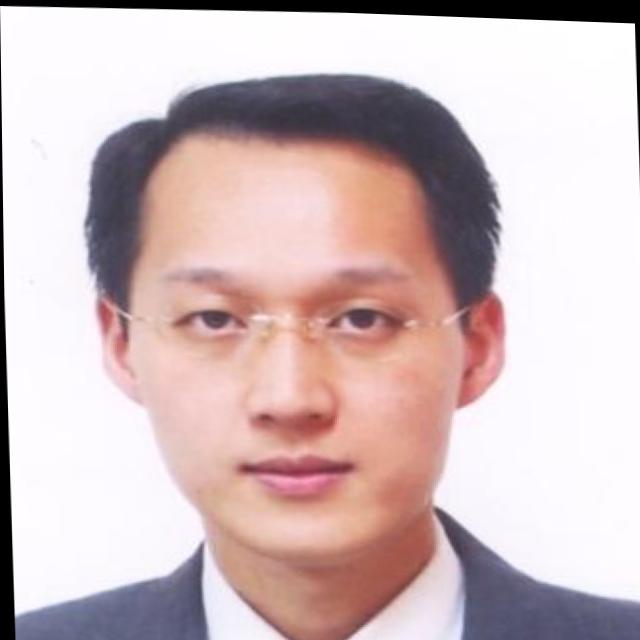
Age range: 21-44